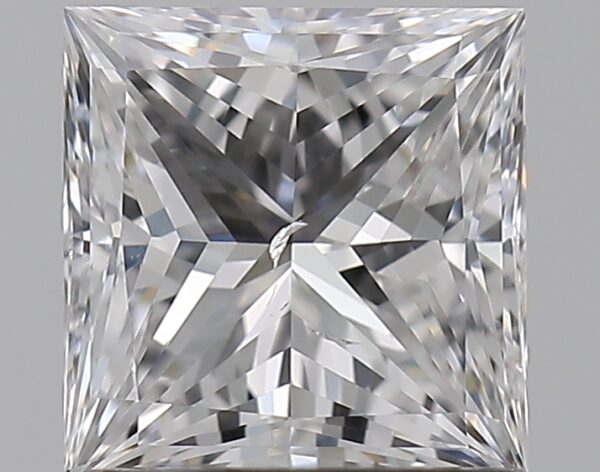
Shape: princess
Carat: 1
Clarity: SI1
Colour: D
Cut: EX
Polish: EX
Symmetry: VG
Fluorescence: N
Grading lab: GIA
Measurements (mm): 5.57 x 5.5 x 3.94